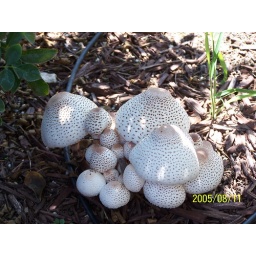
Mushrooms in the desert rose bed